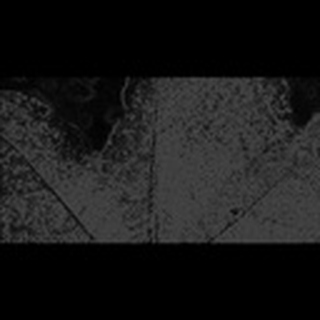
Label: cotton_aphids